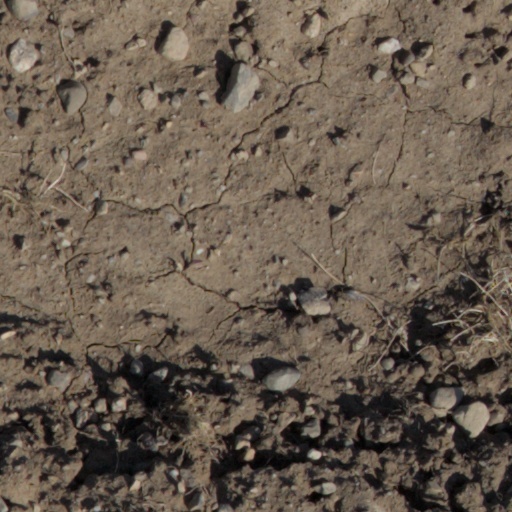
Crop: wheat